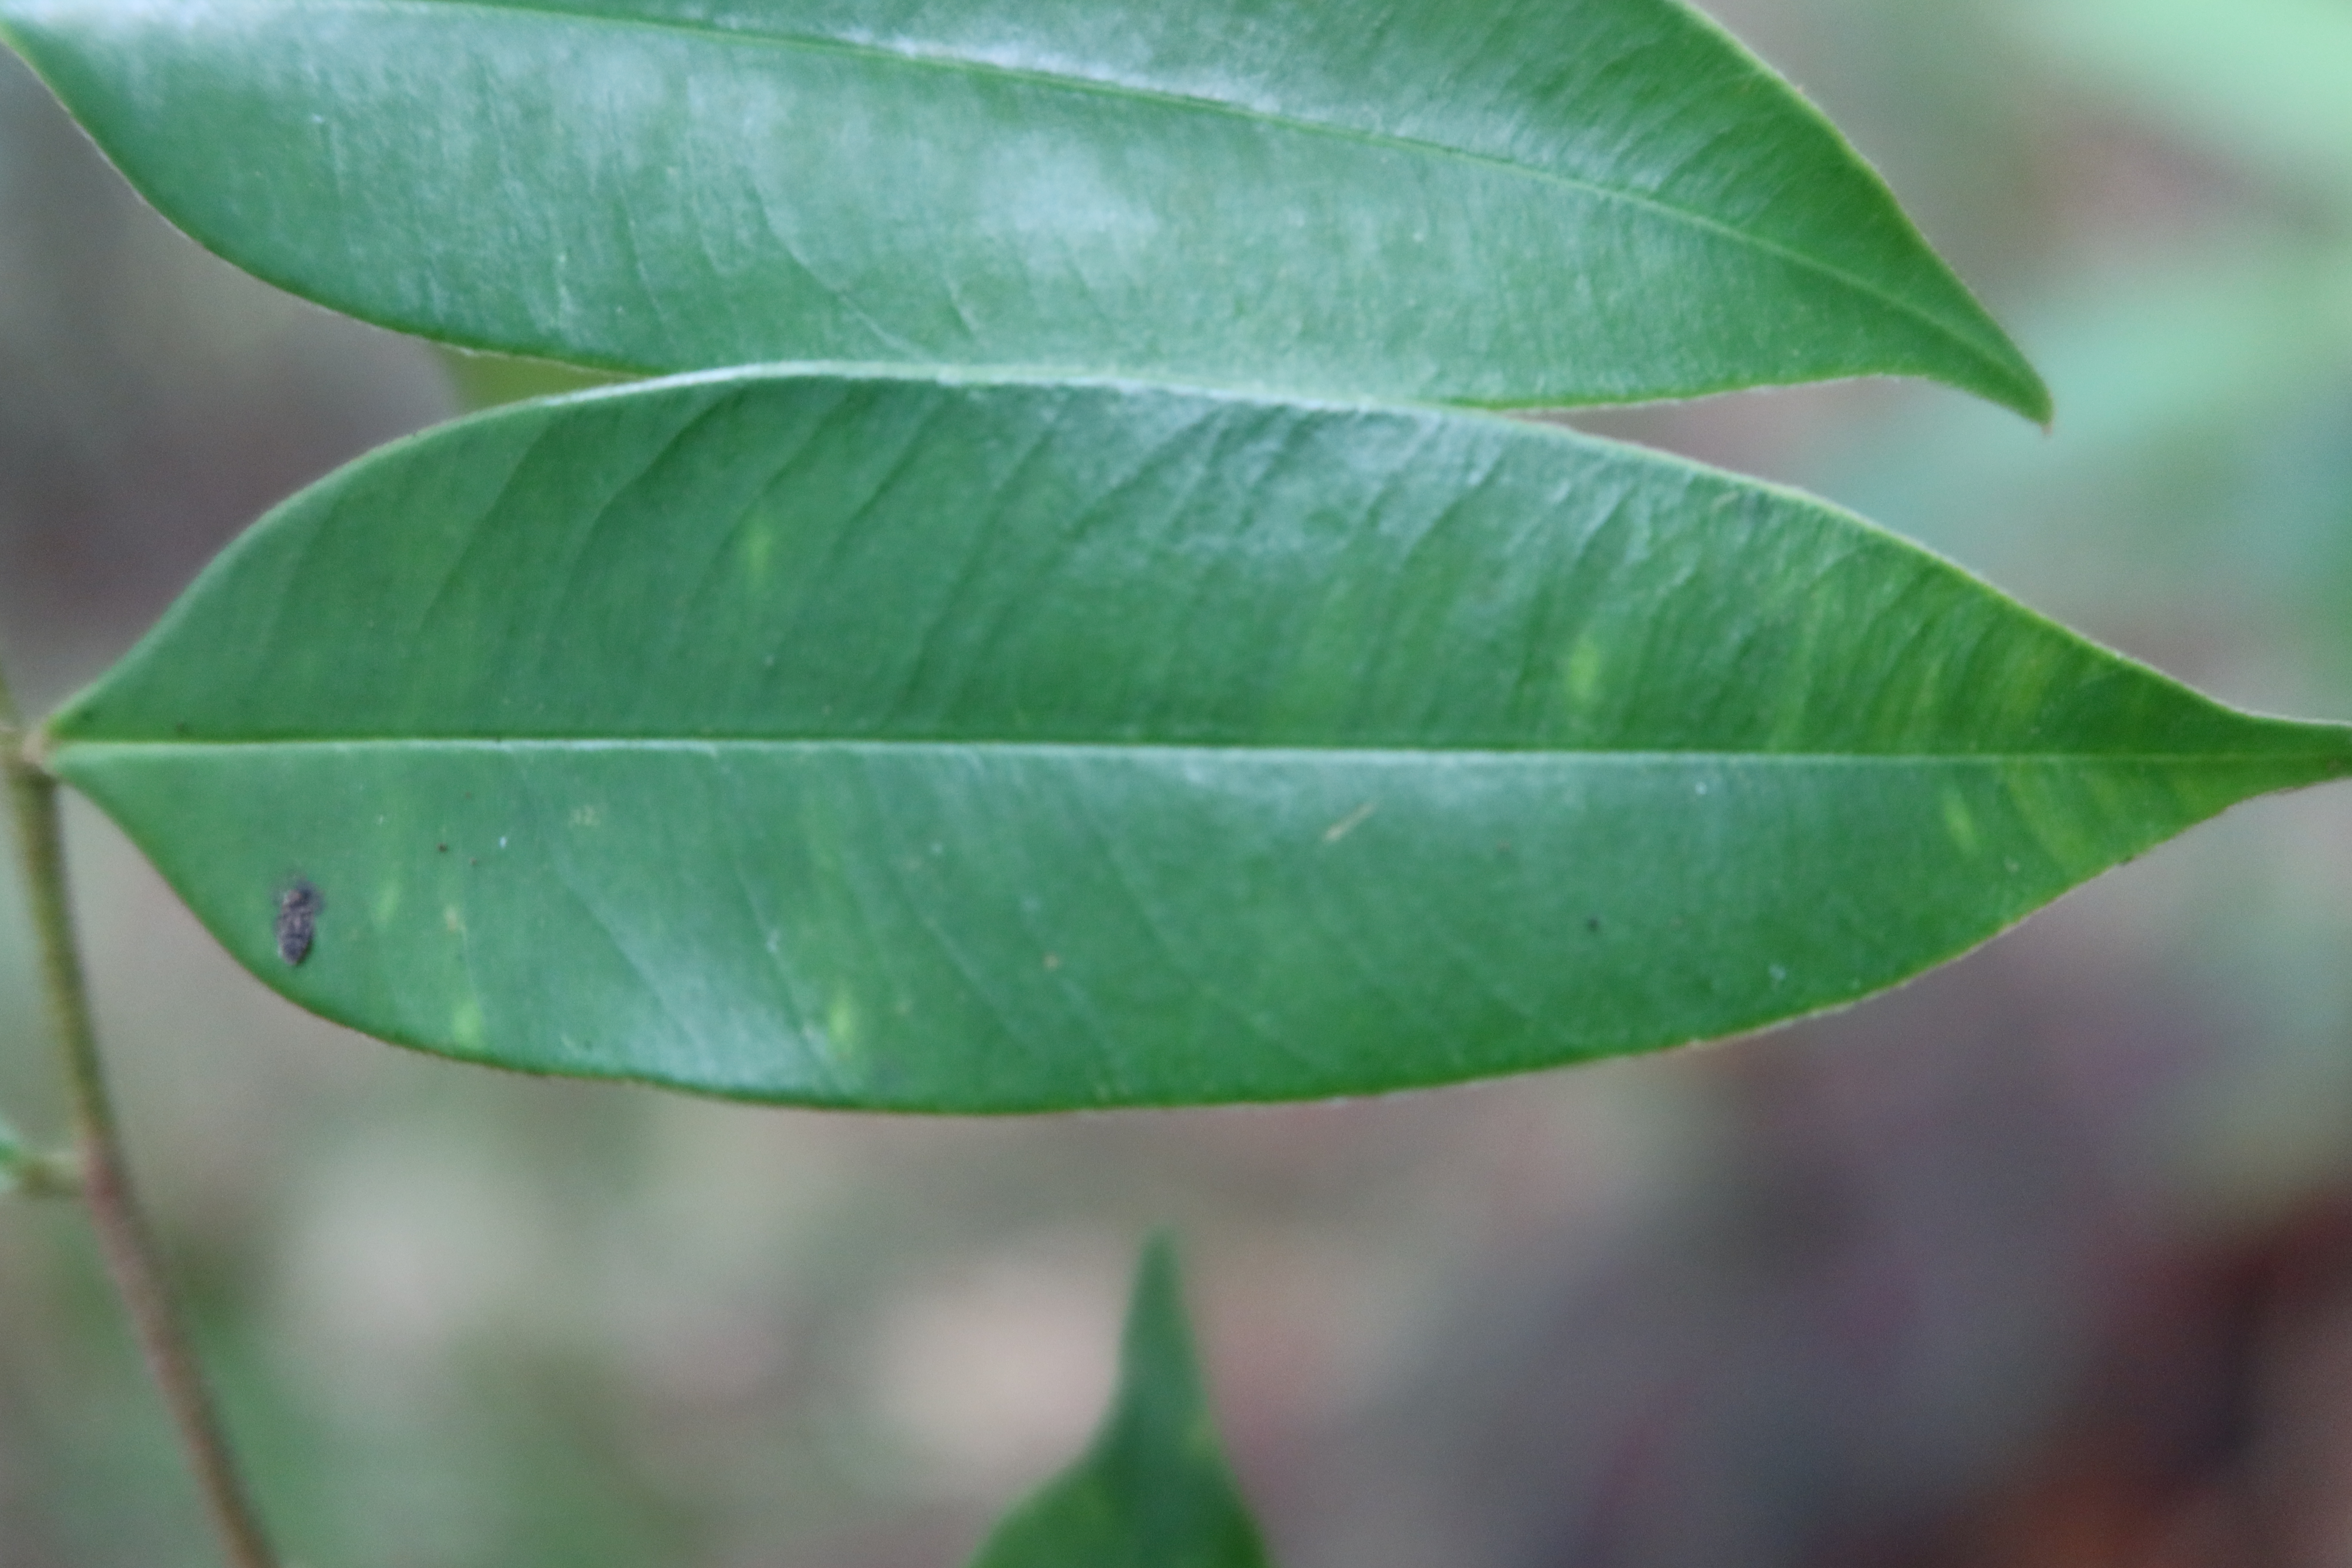
Label: Black spots